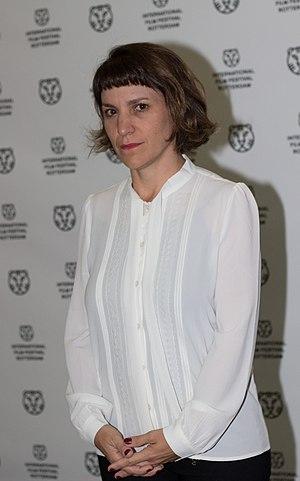
Laura Citarella, née en 1981 à La Plata, est une productrice, réalisatrice, scénariste, compositrice, actrice et monteuse argentine.